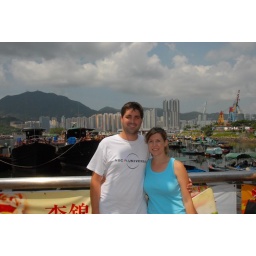
By the fish market in Hong Kong